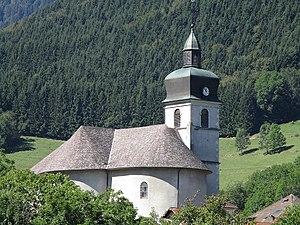
Vue de l'église de Lullin, depuis la route départemeentale